Upper Canada College

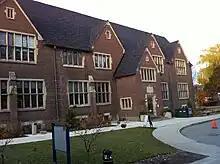
The Parkin Building, part of the Prep School, which houses Kindergarten through Grade Seven

Upper Canada College is Canada's wealthiest independent school, having an endowment of more than CA$100 million. For the 2020–2021 school year, tuition fees range from $34,135 to $37,135 (not including a $8,500 initial registration fee, books and uniform) for day students and $61,085 to $66,835 for boarders (not including a $5,000 initial registration fee). An additional $500 technology fee is levied on all students in the Upper School, which covers the costs of a MacBook Air laptop computer, the associated software, and technological support. According to the school, fewer than two per cent of the Canadian population can afford the full cost of attending the school. The institution has strict admissions standards, accepting approximately 20 per cent of all applicants for the 2018–2019 school year. The college began a fundraising campaign in 2012 to obtain $100 million for scholarships; a donation of $11 million was received from Stu Lang, the largest single gift in Canadian independent school history. To honour Lang's donation, UCC created the scholars Lang Scholar Program to recognize up to 15 student-athletes annually with extraordinary leadership potential. UCC disbursed over $5.0 million in financial aid in 2019 to approximately 20 per cent of students. Only students in grade five and above are eligible for this assistance.